Piz Gloria

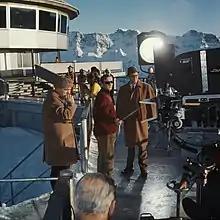
Filming for "On Her Majesty's Secret Service" at Piz Gloria, 1968

The name "Piz Gloria" originated in Ian Fleming's "James Bond" novel "On Her Majesty's Secret Service" (1963), in which it is the mountain-top hideout of the villain Ernst Stavro Blofeld and contains an allergy clinic. In the story, the location is the Languard range, above Pontresina somewhere in the Engadine near St. Moritz, where Romansh is spoken — "piz" is a local Romansh term for a mountain peak. However, the real restaurant is located in the Bernese Oberland, where Romansh is not spoken.